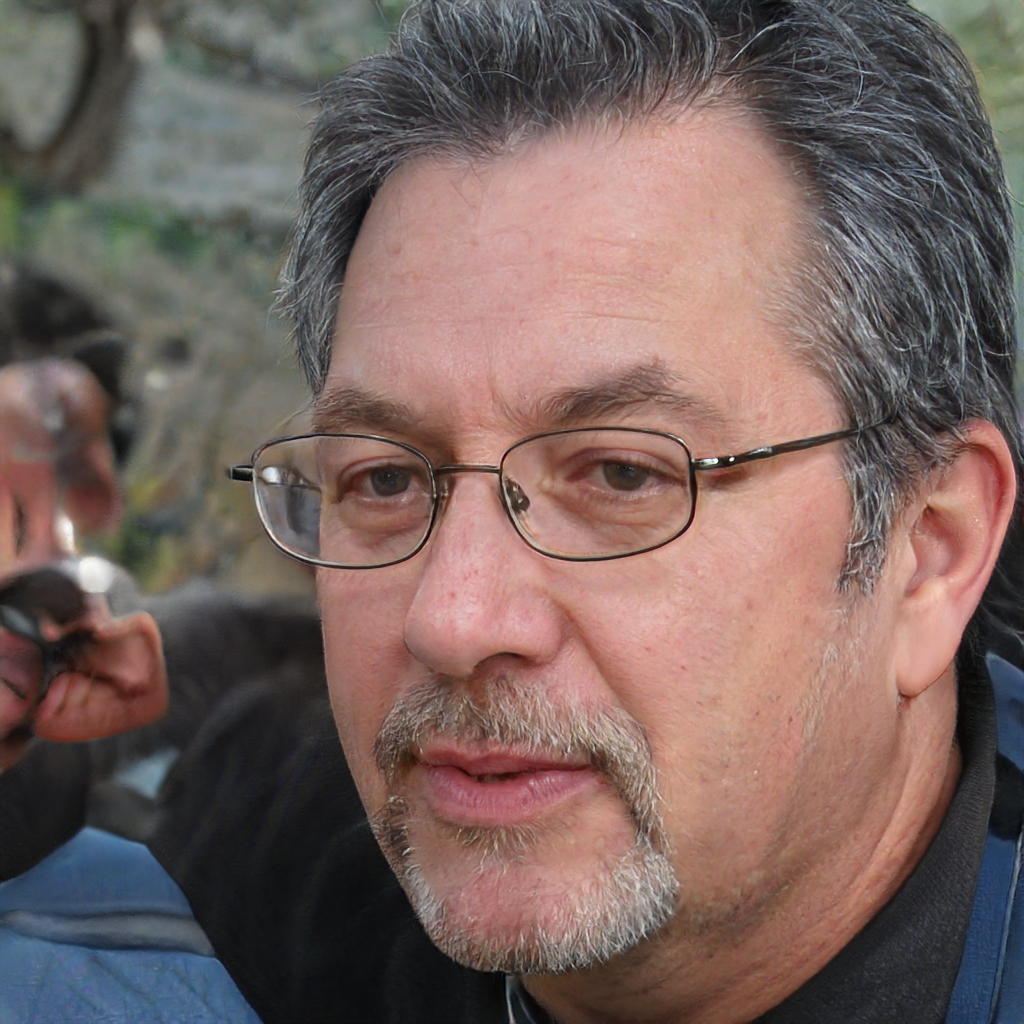
Gender: Male